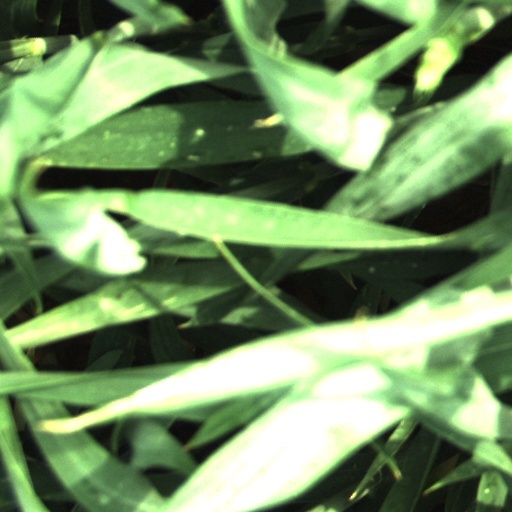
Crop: wheat